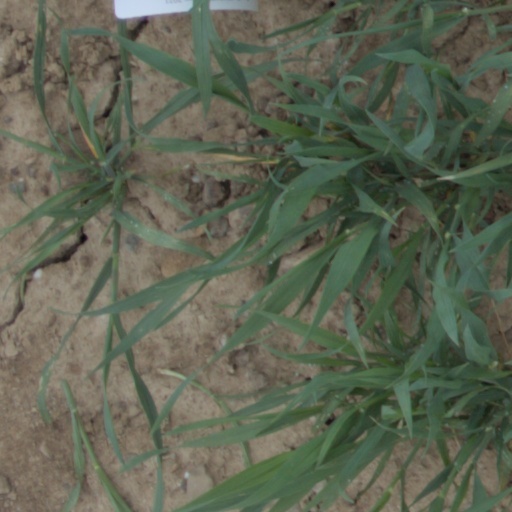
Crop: wheat